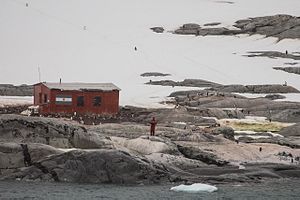
Petermann Island / Galleri
Petermann Island er en lille ø på vestkysten af den antarktiske halvø, beliggende lige dys for Booth Island og Lemaire Channel i Wilhelm Archipelago. Petermann Island er en to kilometer lang, lav afrundet ø som er hjemsted for verdens sydligste koloni af æselpingviner. Der er også en stor forekomst af adeliepingviner.